Nobility

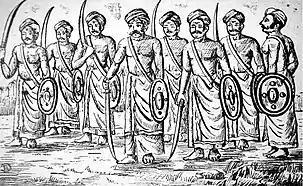
Illustration of Nair nobles in 18th century Kerala, India. The Nair caste was a martial nobility, similar to the Samurai of Japan.

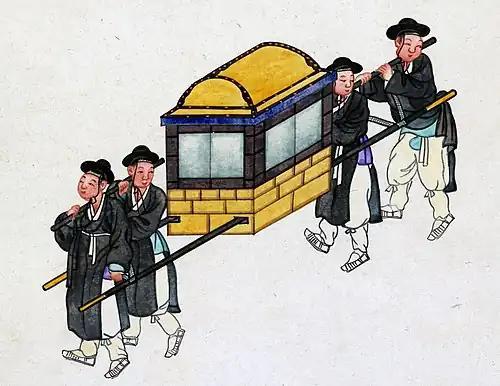
In Korea, royalty and yangban aristocrats were carried in litters called "gama". A Korean "gama", .

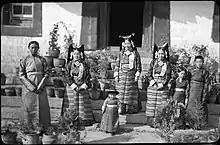
An aristocratic family in Lhasa, Tibet in 1936.

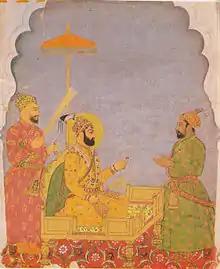
Emperor Farrukhsiyar Bestows a Jewel on a Nobleman.

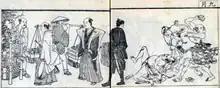
Japanese samurai (from left the second and fourth), 1798.

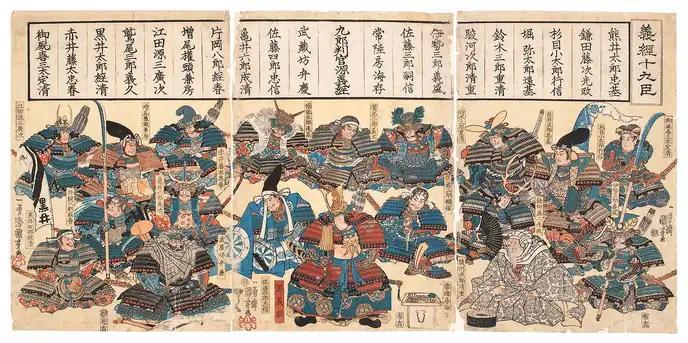
Genealogy of the Minamoto—the most powerful and important family of nobility in history of Japan.

Historically Rajputs formed a class of aristocracy associated with warriorhood, developing after the 10th century in the Indian subcontinent. During the Mughal era, a class of administrators known as Nawabs emerged who initially served as governors of provinces, later becoming independent. In the British Raj, many members of the nobility were elevated to royalty as they became the monarchs of their princely states, but as many princely state rulers were reduced from royals to noble zamindars. Hence, many nobles in the subcontinent had royal titles of Raja, Rai, Rana, Rao, etc. In Nepal, "Kaji" was a title and position used by nobility of Gorkha Kingdom (1559–1768) and Kingdom of Nepal (1768–1846). Historian Mahesh Chandra Regmi suggests that "Kaji" is derived from Sanskrit word "Karyi" which meant functionary. Other noble and aristocratic titles were Thakur, Sardar, Jagirdar, Mankari, Dewan, Pradhan, Kaji, etc.